Perris Union High School District

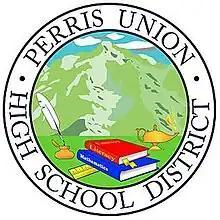

The Perris Union High School District is a school district serving Menifee and Perris, California. It is the only high school-only district in Riverside County.